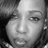
Emotion: neutral